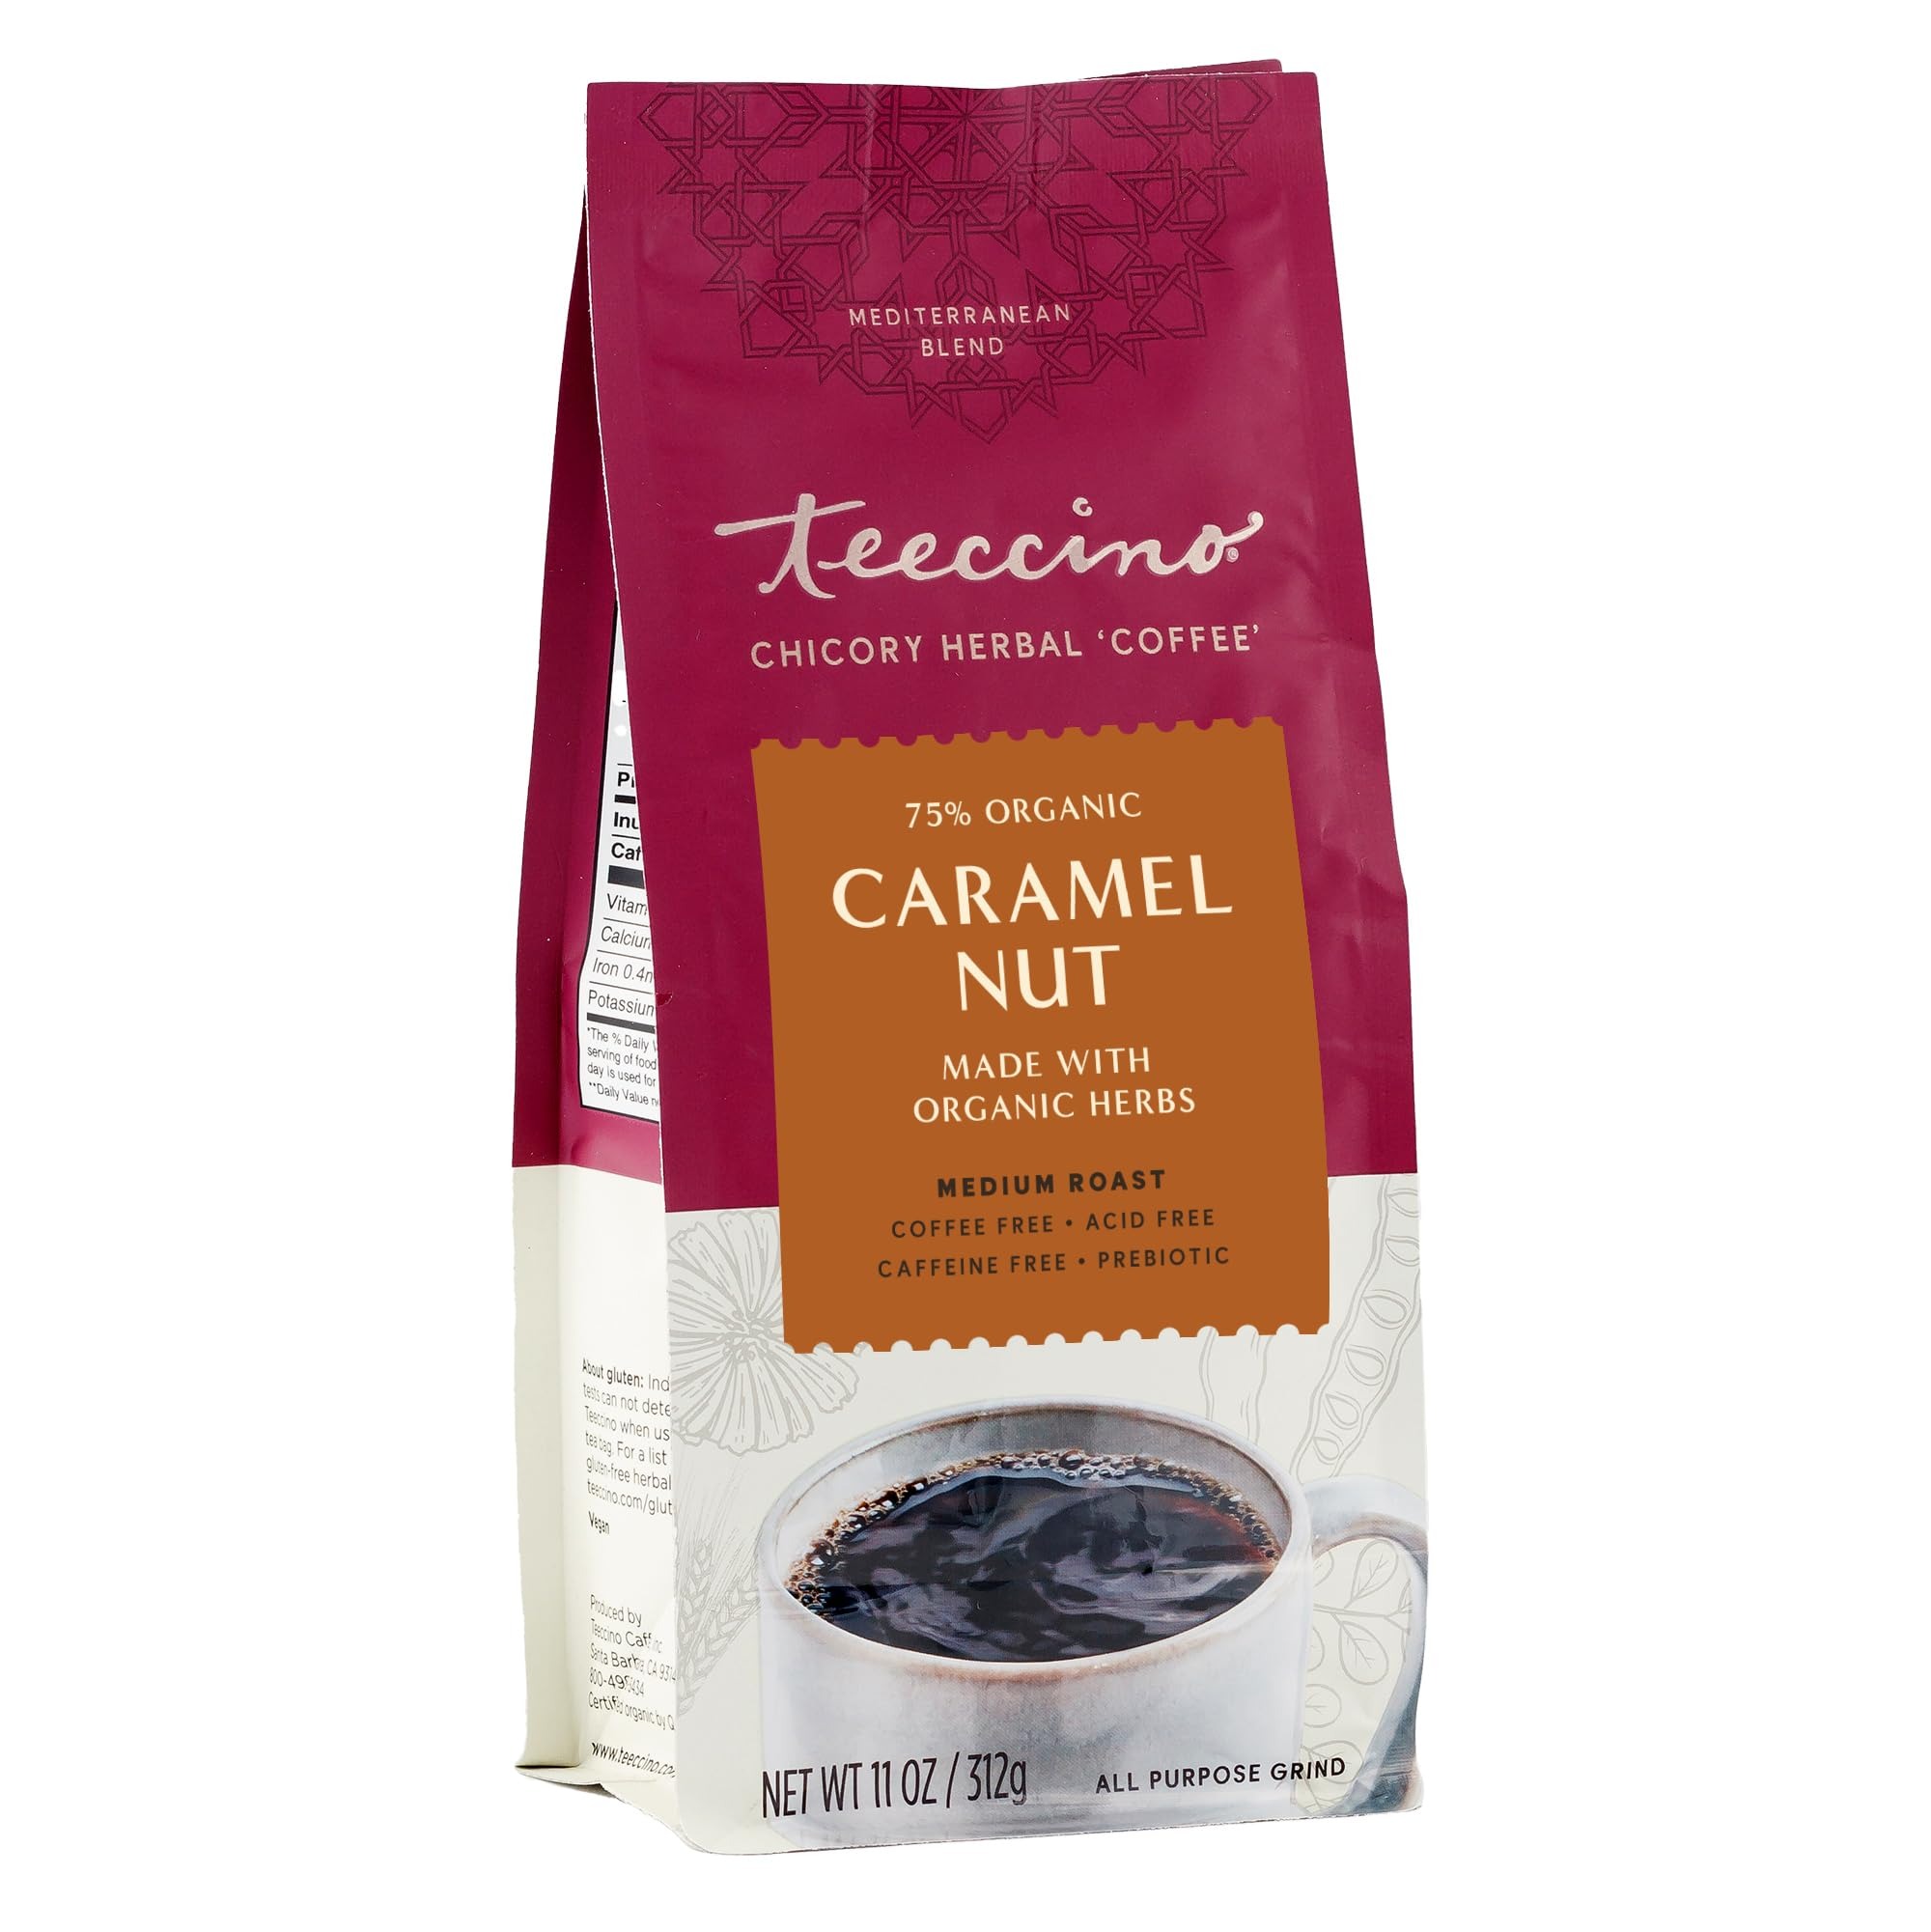
Item Name: Teeccino Caramel Nut Chicory Coffee Alternative - Ground Herbal Coffee That’s Prebiotic, Caffeine Free & Acid Free, Medium Roast, 11 Ounce
Bullet Point 1: HERBAL CHICORY COFFEE - Creamy caramel gone nutty by roasted almonds enhanced with the essence of pecans & burnt sugar for sweet, toasty warmth in a cup, this brew will give you all the pleasure of rich, buttery sweetness without the calories that would ordinarily accompany such a delight.
Bullet Point 2: BREW TEECCINO LIKE COFFEE - Our all-purpose grind brews in any kind of coffee maker. Perfect for a cappuccino or latte, delicious hot or iced. Add hot milk or non-dairy milk to make a ‘dirty chai’ latte.
Bullet Point 3: NATURALLY CAFFEINE FREE - Experience an energy boost from nutrients, not stimulants. Perfect any time of day or night because it won’t interfere with sleep. Sugar-free Teeccino is a treat for the whole family.
Bullet Point 4: ACID FREE - Teeccino is naturally acid free, so it won’t disturb your digestion. Replace highly acidic decaf coffee - which still has caffeine - with our 100% naturally caffeine-free coffee alternative.
Bullet Point 5: PREBIOTICS FOR GUT HEALTH - Inulin from chicory root is a prebiotic soluble fiber that nourishes probiotics. Each cup supports good digestion with 650mg of inulin.
Product Description: Creamy caramel gone nutty by roasted almonds enhanced with the essence of pecans & burnt sugar for sweet, toasty warmth in a cup. Medium Roast - 75% Organic Makes 31 X 10 oz cups
Value: 11.0
Unit: Ounce

Price: 14.49